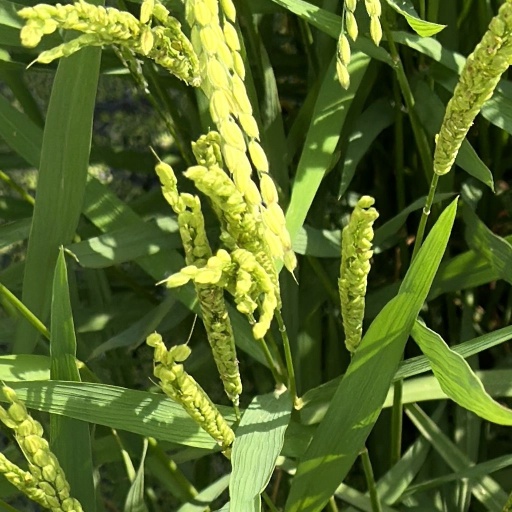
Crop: rice